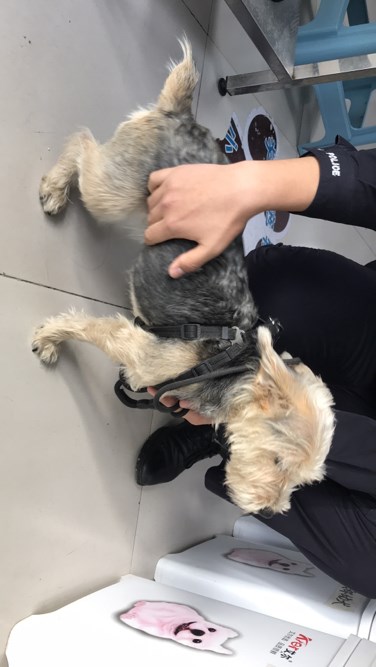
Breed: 2342-n000102-miniature_schnauzer